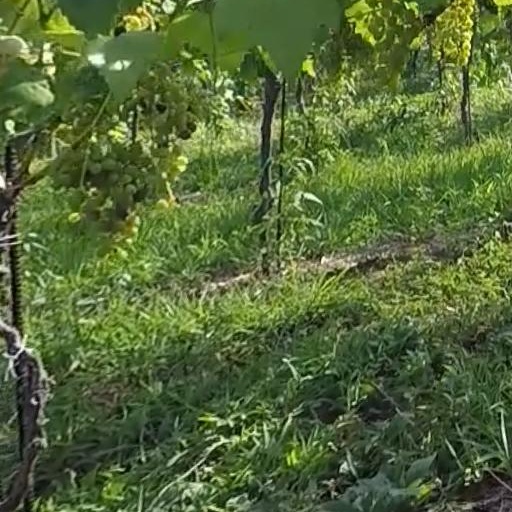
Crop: grape